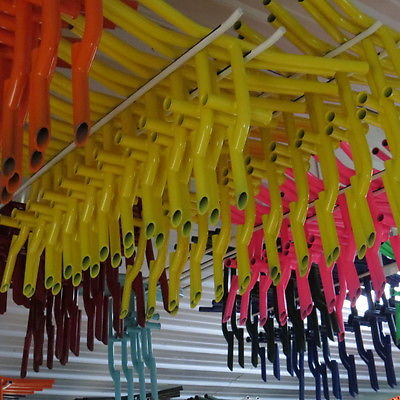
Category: bicycle